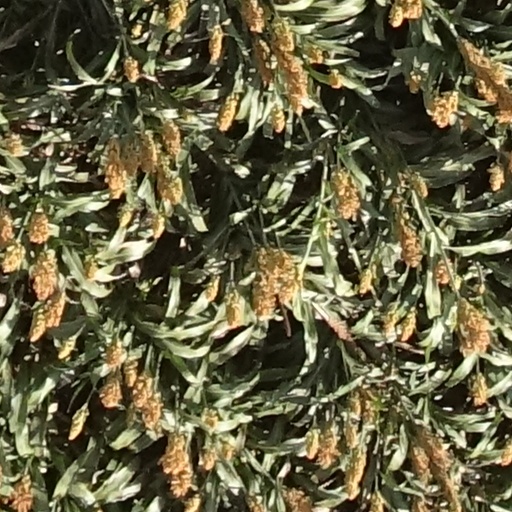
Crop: sorghum